Goornong

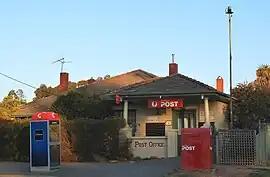
Post office, 2009

Goornong is a town in north central Victoria, Australia. The town is in the City of Greater Bendigo local government area and on the Midland Highway, north of the state capital, Melbourne.